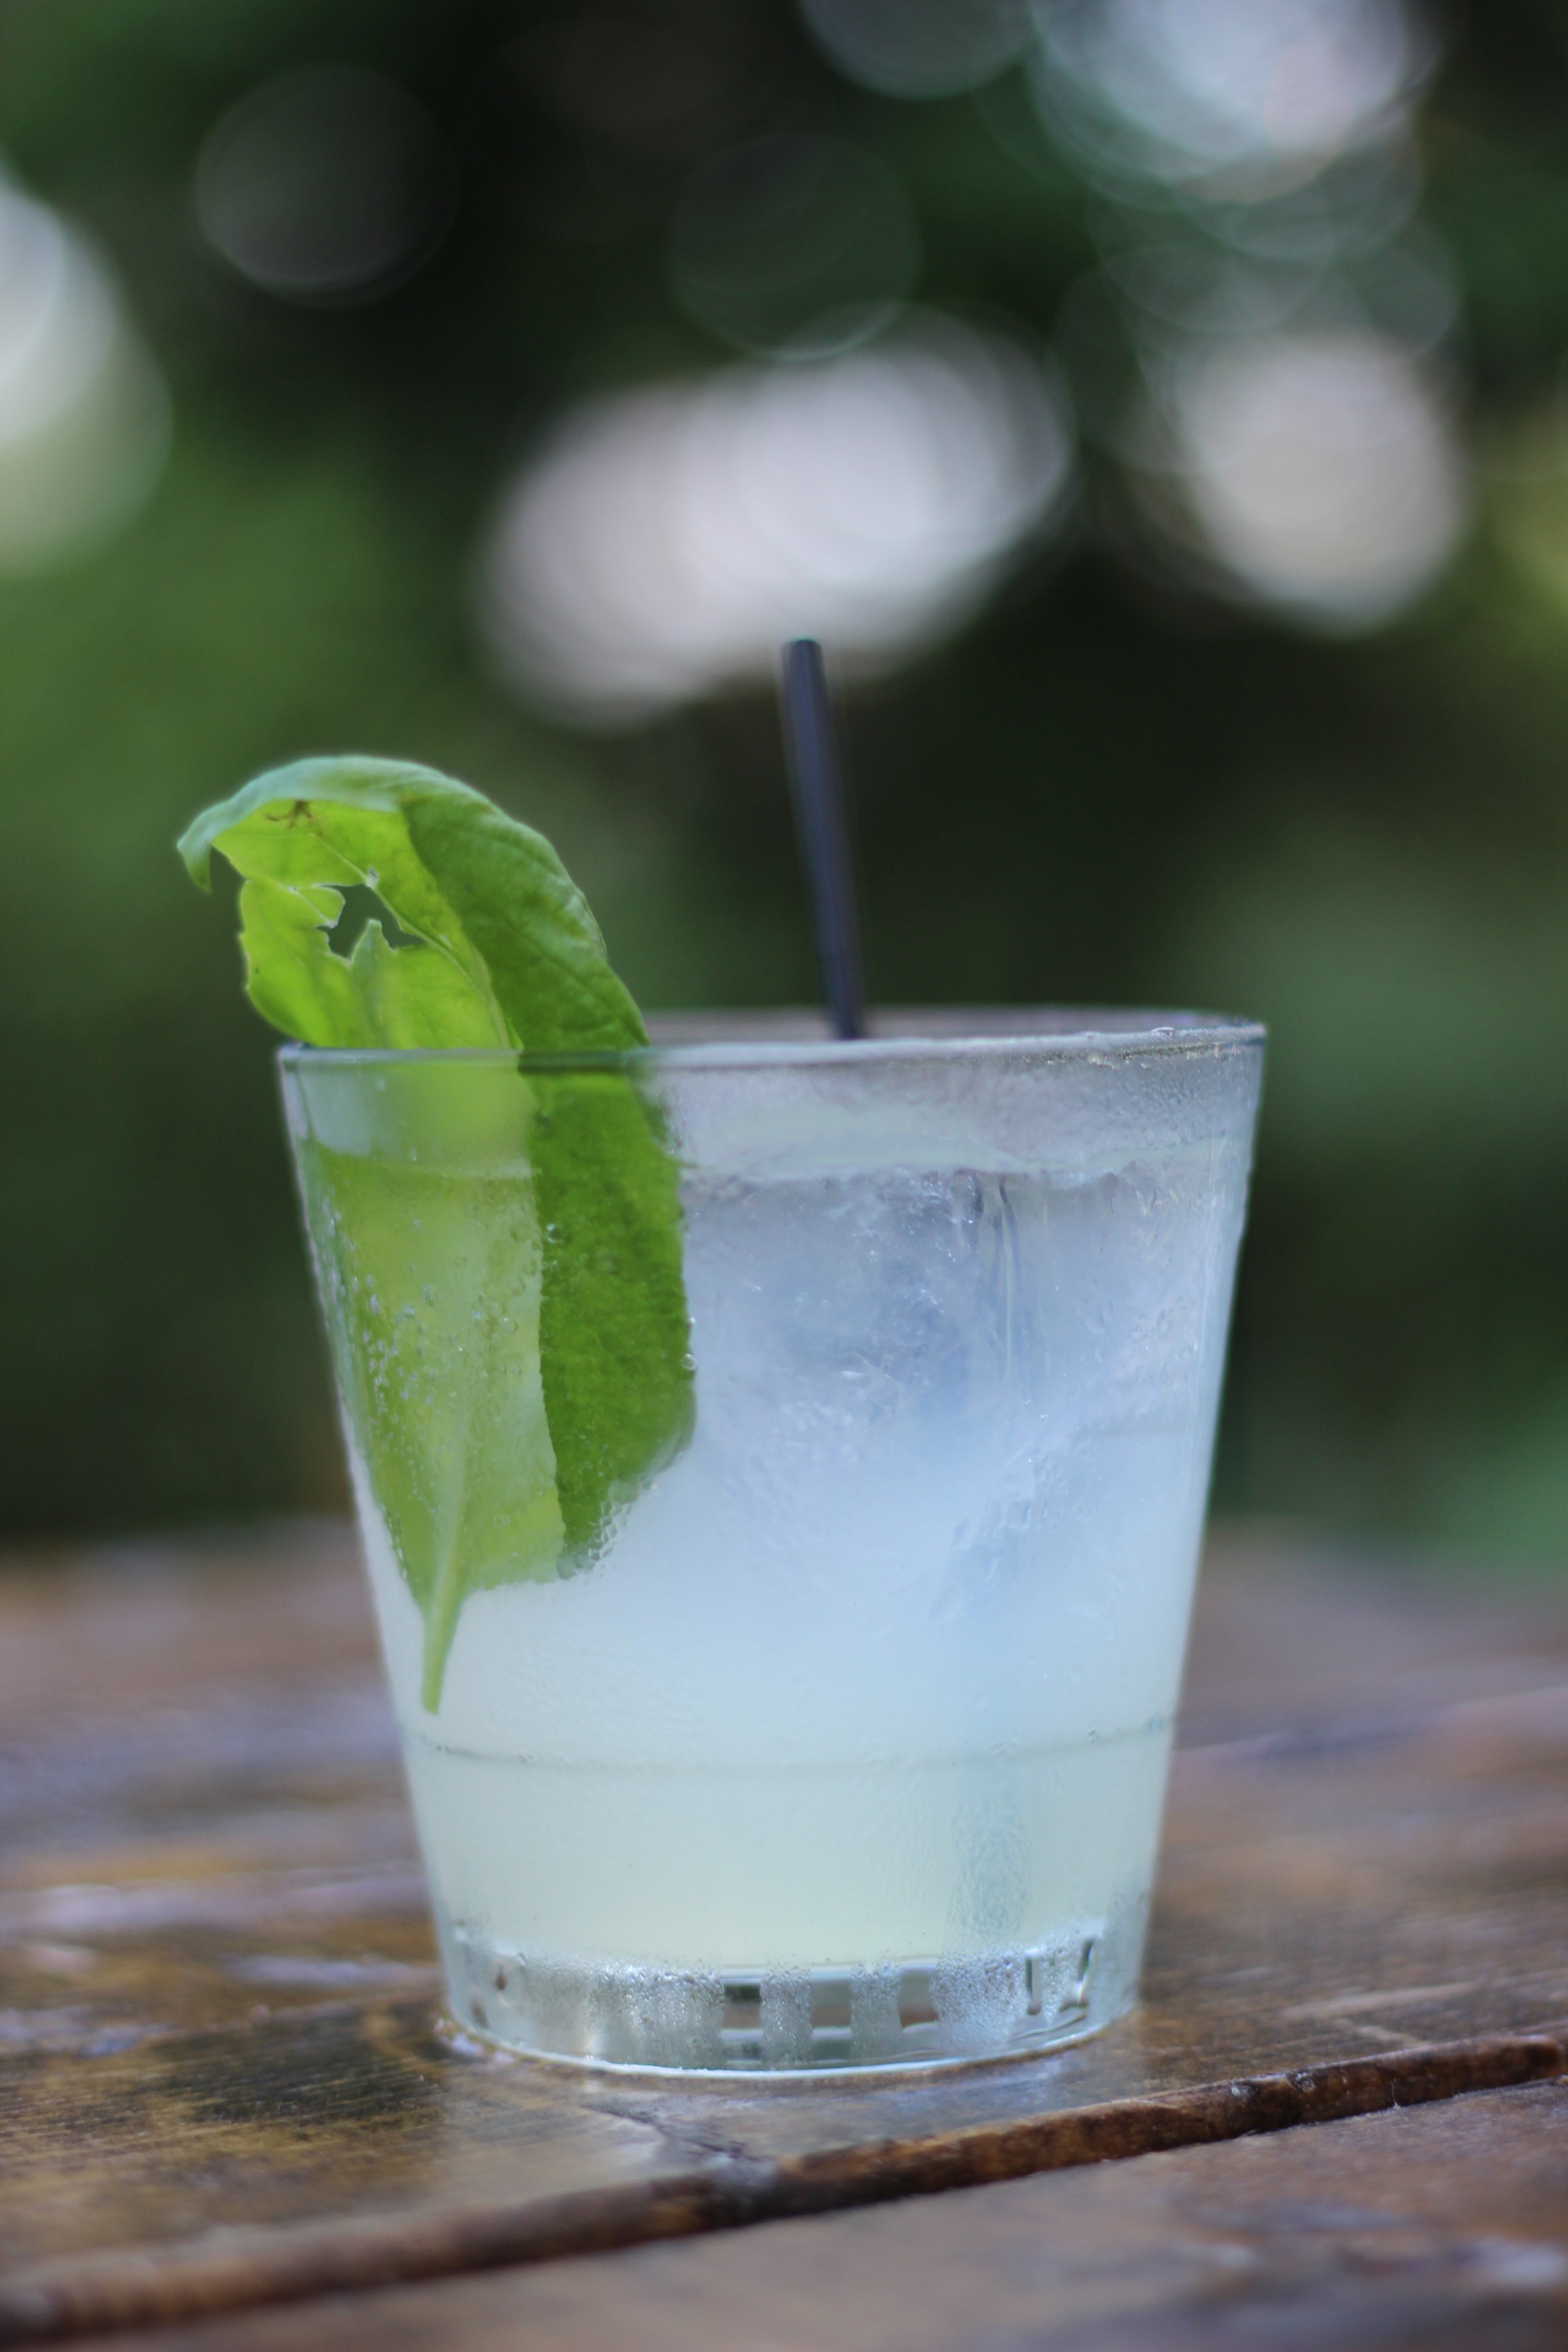
plant, glass, food, green, produce, beverage, drink, alcohol, cocktail, liquor, mojito, liqueur, rum, macro photography, alcoholic beverage, distilled beverage